Wehrmacht exhibition

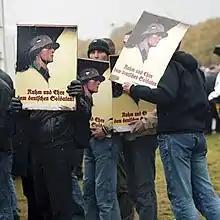
Protesters against the Munich exhibition on 12 October 2002, carrying pro-"Wehrmacht" placards

The "Wehrmacht" exhibition was a series of two exhibitions focusing on the war crimes of the "Wehrmacht" (the regular German armed forces) during World War II. The exhibitions were instrumental in furthering the understanding of the myth of the clean "Wehrmacht" in Germany. Both exhibitions were produced by the Hamburg Institute for Social Research; the first under the title "War of Annihilation. Crimes of the "Wehrmacht" 1941 to 1944", which opened in Hamburg on 5 March 1995 and travelled to 33 German and Austrian cities. It was the subject of a terrorist attack but the organizers nonetheless claimed it had been attended by 800,000 visitors. The second exhibitionwhich was first shown in Berlin in November 2001attempted to dissipate considerable controversy generated by the first exhibition according to the Institute.